Scrabo Tower

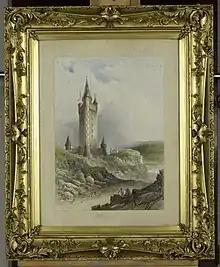
Artist' View of the Londonderry Memorial Tower, believed to represent the original project by Lanyon & Lynn

A gilt-framed picture of the Scrabo Tower, which seems to be a coloured-in wood engraving, is preserved at Mount Stewart. It gives an artist's view of the Londonderry Monument, showing three towers linked by two short stretches of crenellated wall. The middle tower resembles the one built. The others are much smaller. Wood engravings similar to this picture have been published in the Illustrated London News and the Dublin Builder. It seems that these pictures represent the original project before simplification to cut cost. Lynn's obituary in the Irish Builder attributes the design to Lynn.